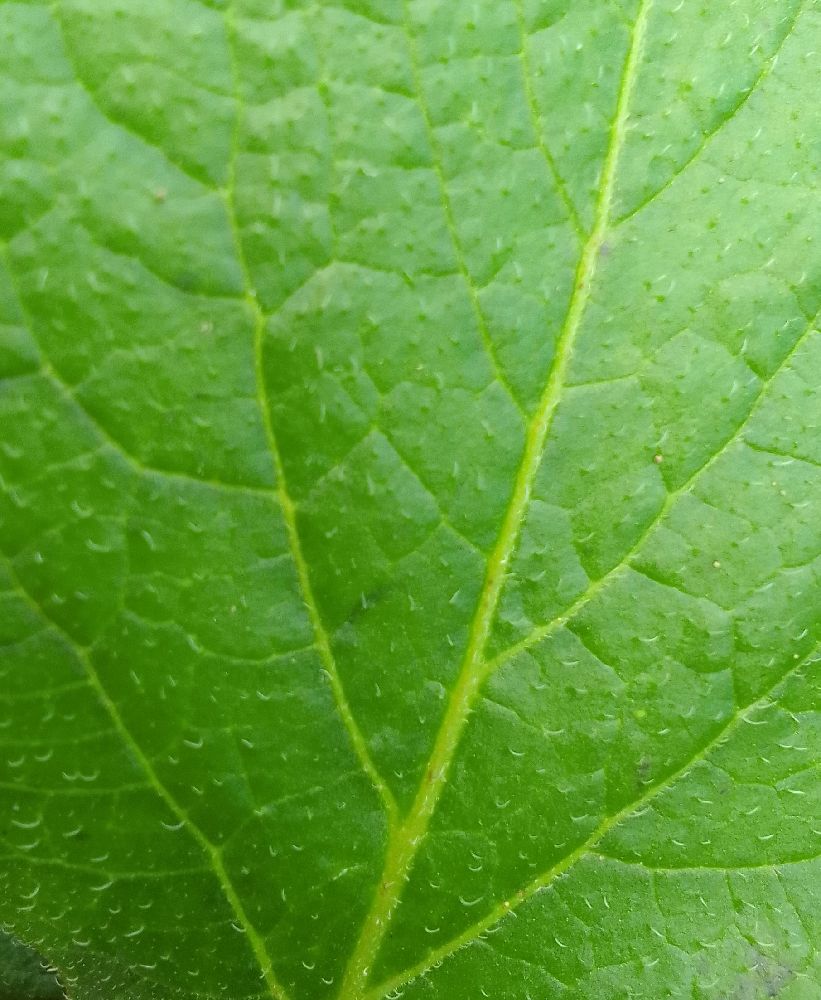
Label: Healthy